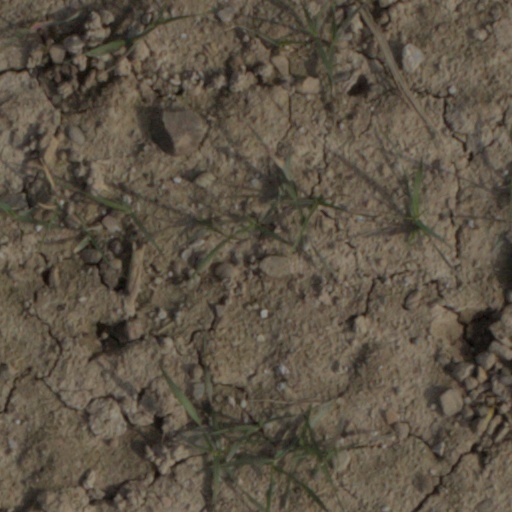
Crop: wheat